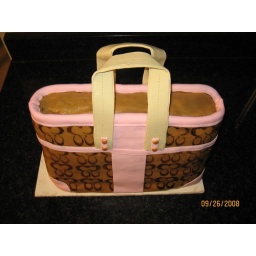
This coach bag was made by us as a Birthday present for two of my friends.